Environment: real
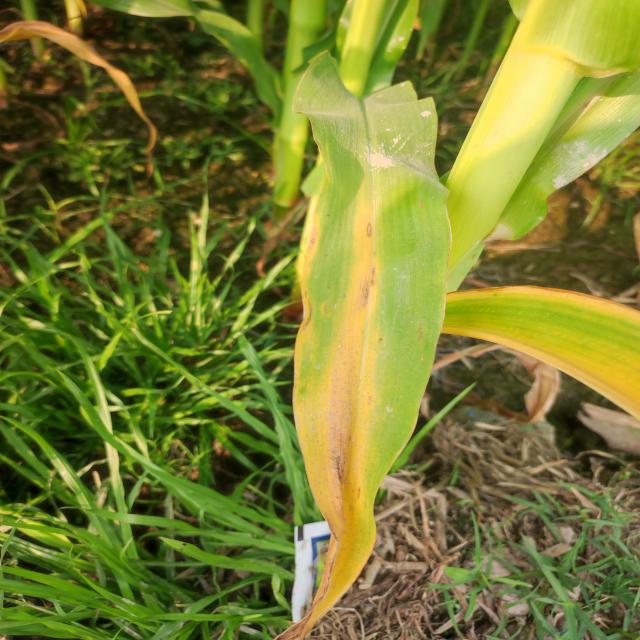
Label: nitrogen_deficiency